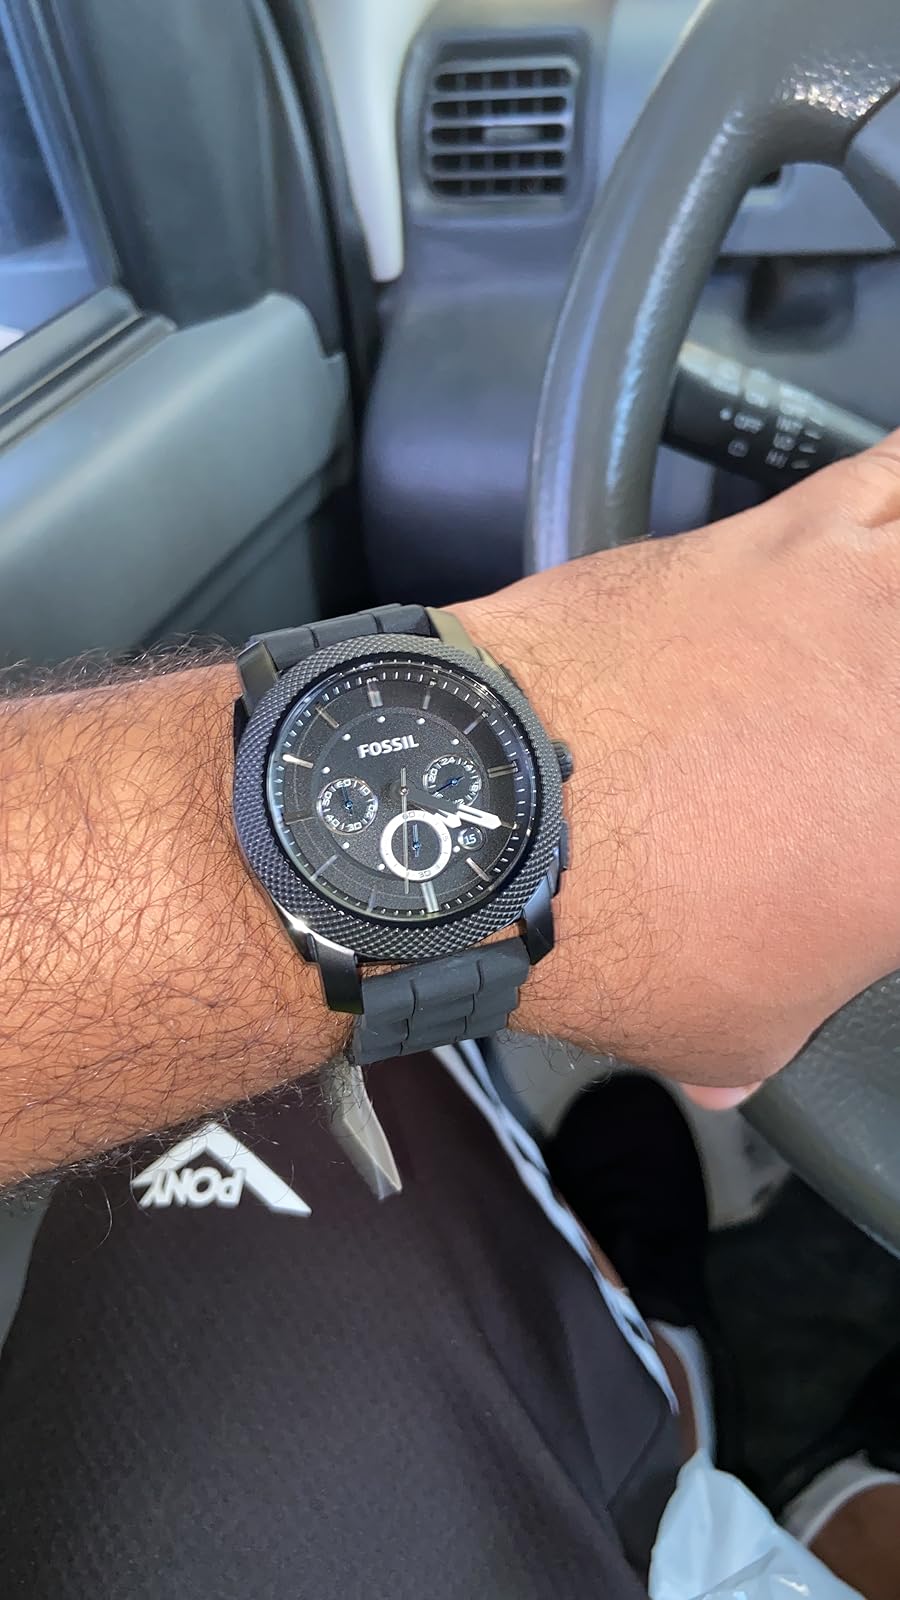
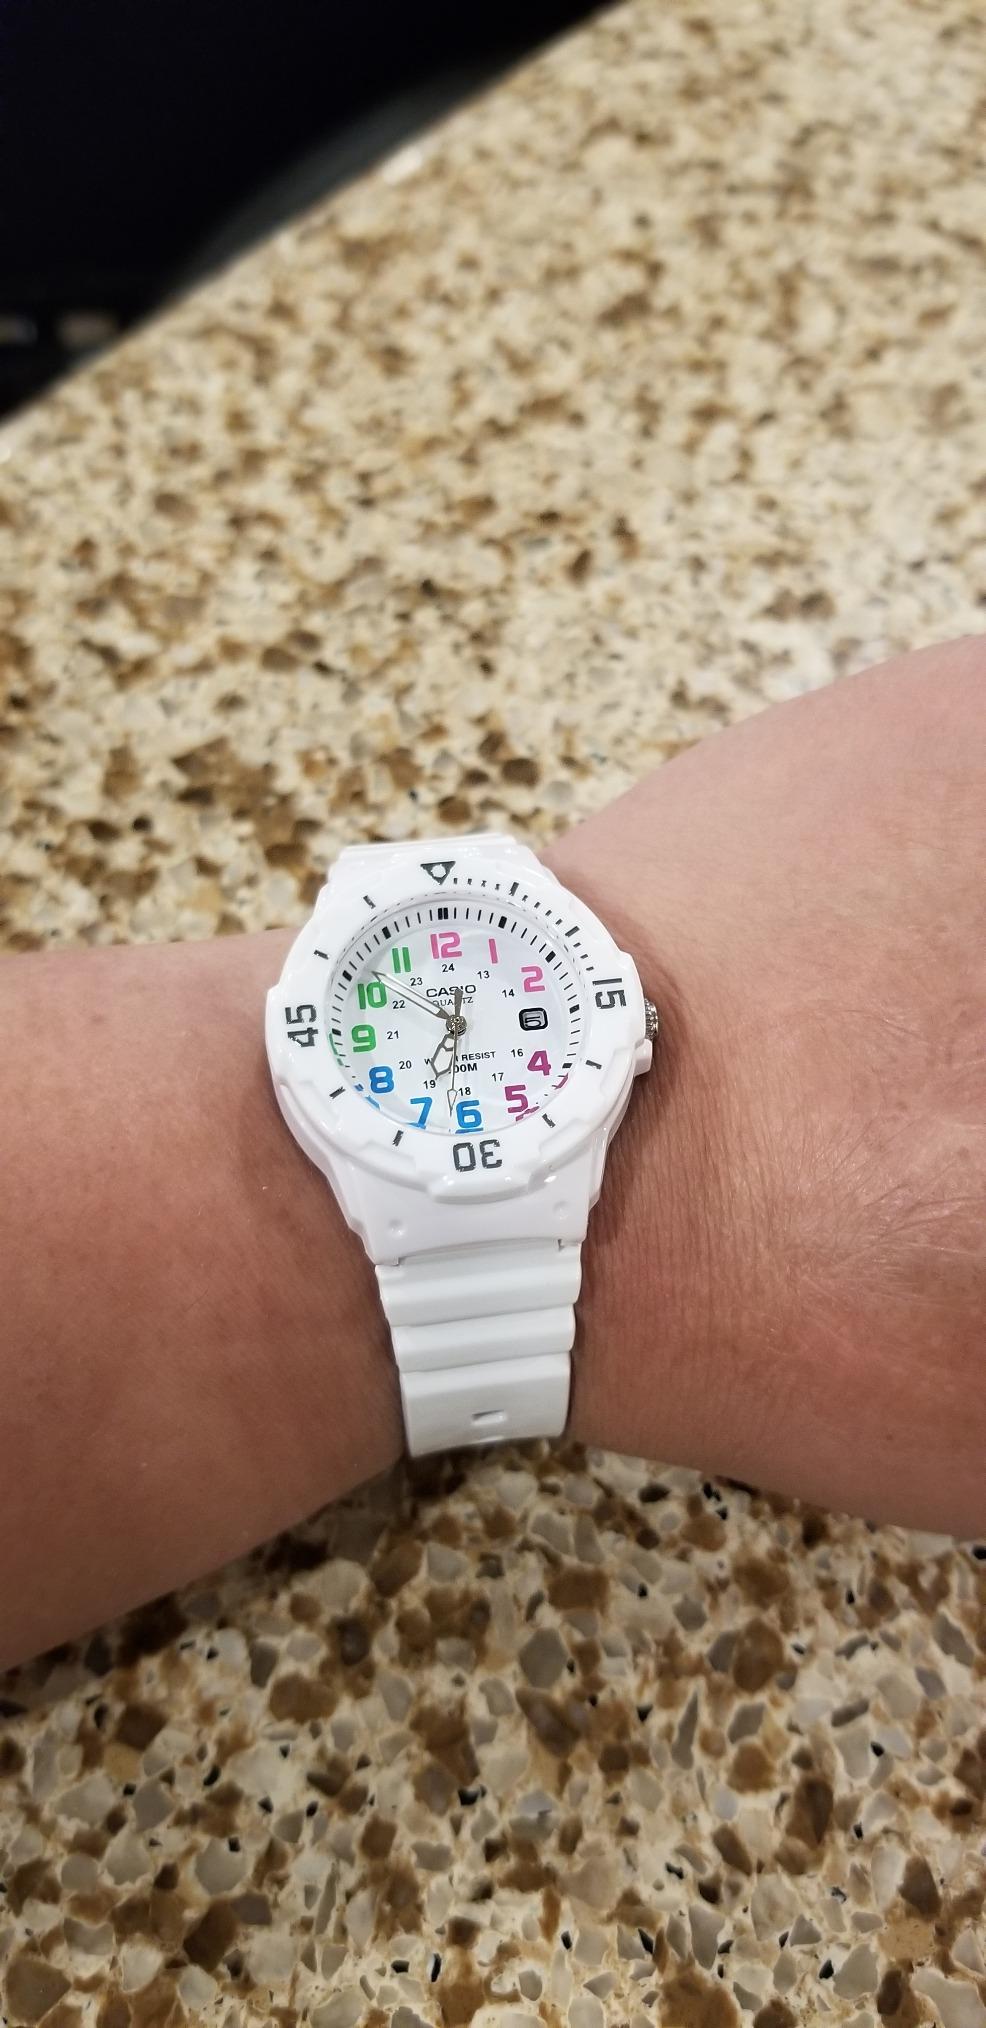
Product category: accessories_watch
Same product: no